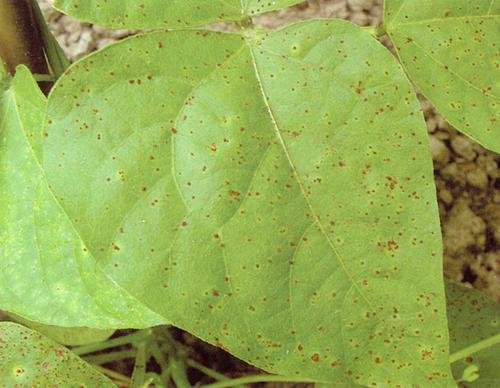
Plant: Bean
Disease: bean rust